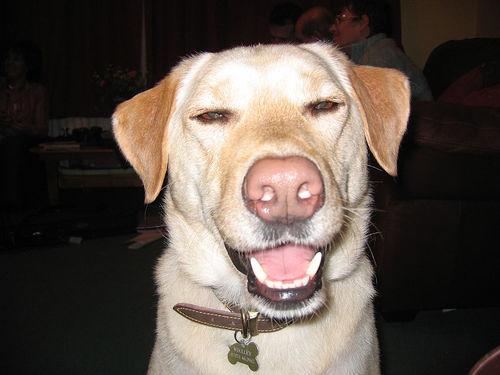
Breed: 3580-n000122-Labrador_retriever